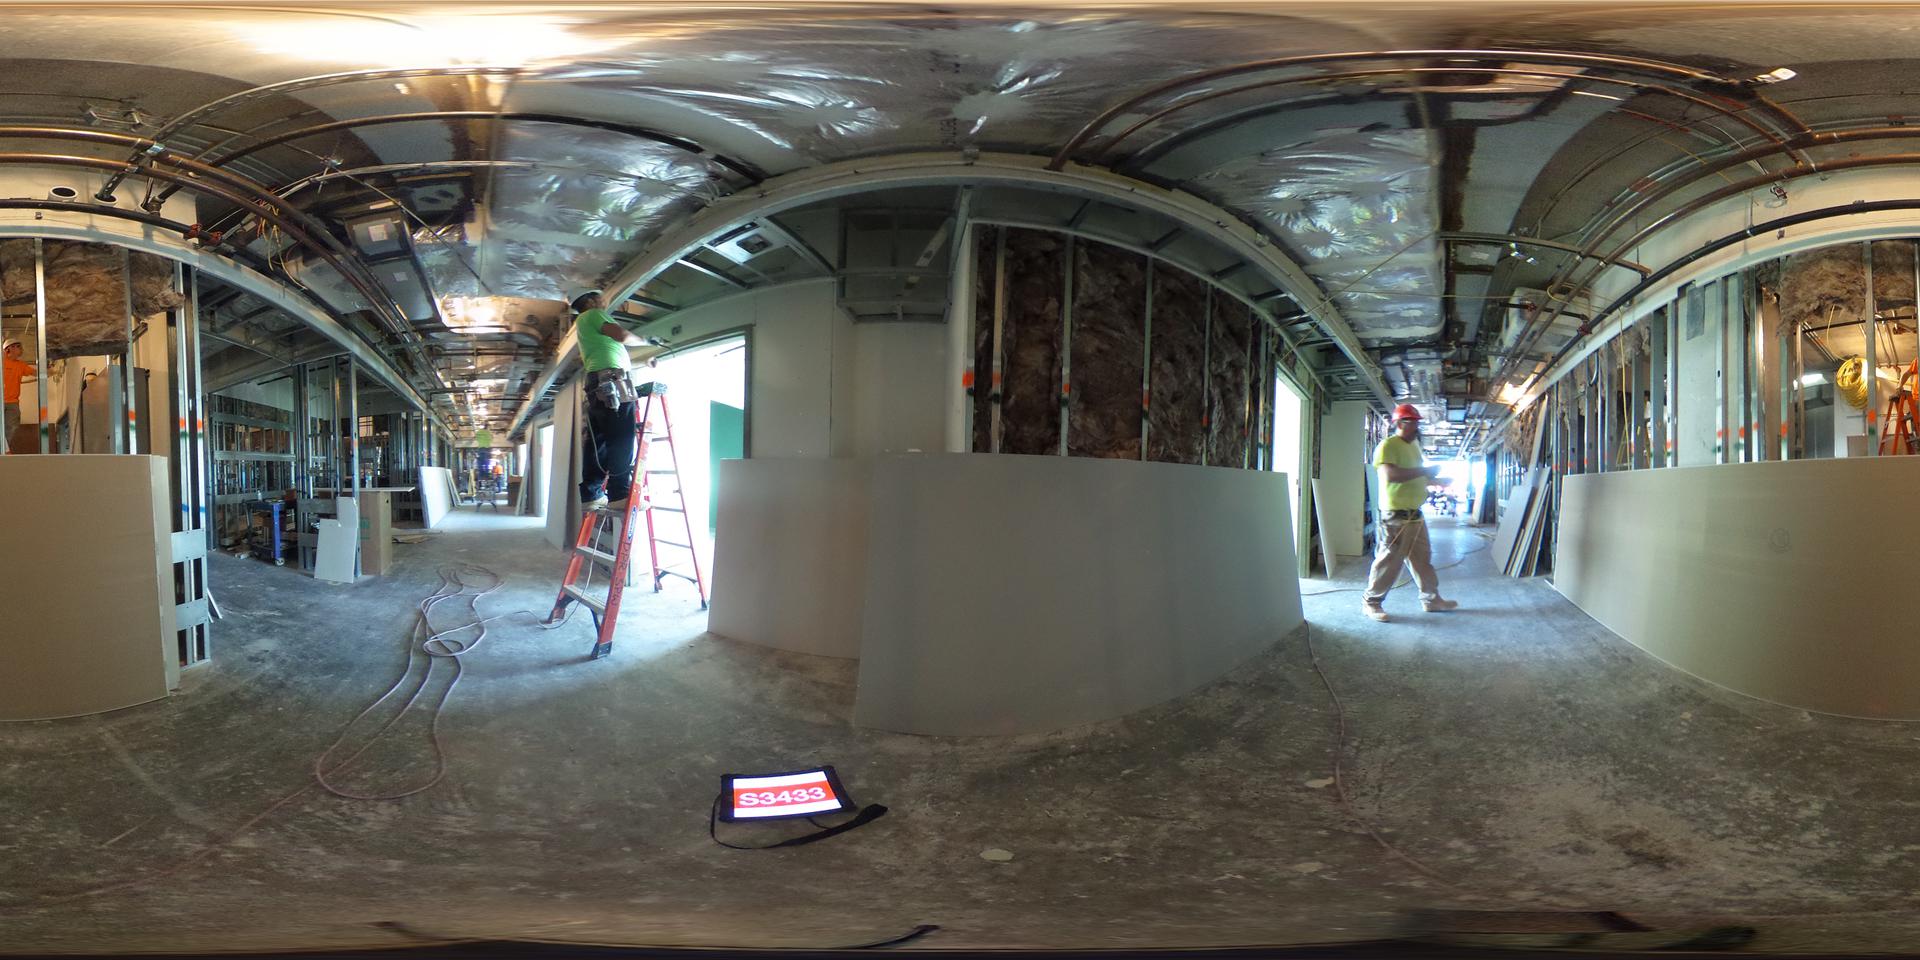
Referred object: the worker on the red ladder

Referred object: the red step ladder